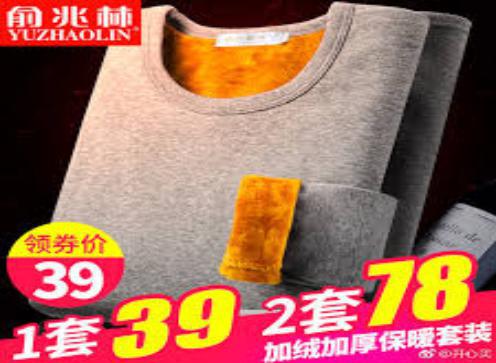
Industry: Clothes